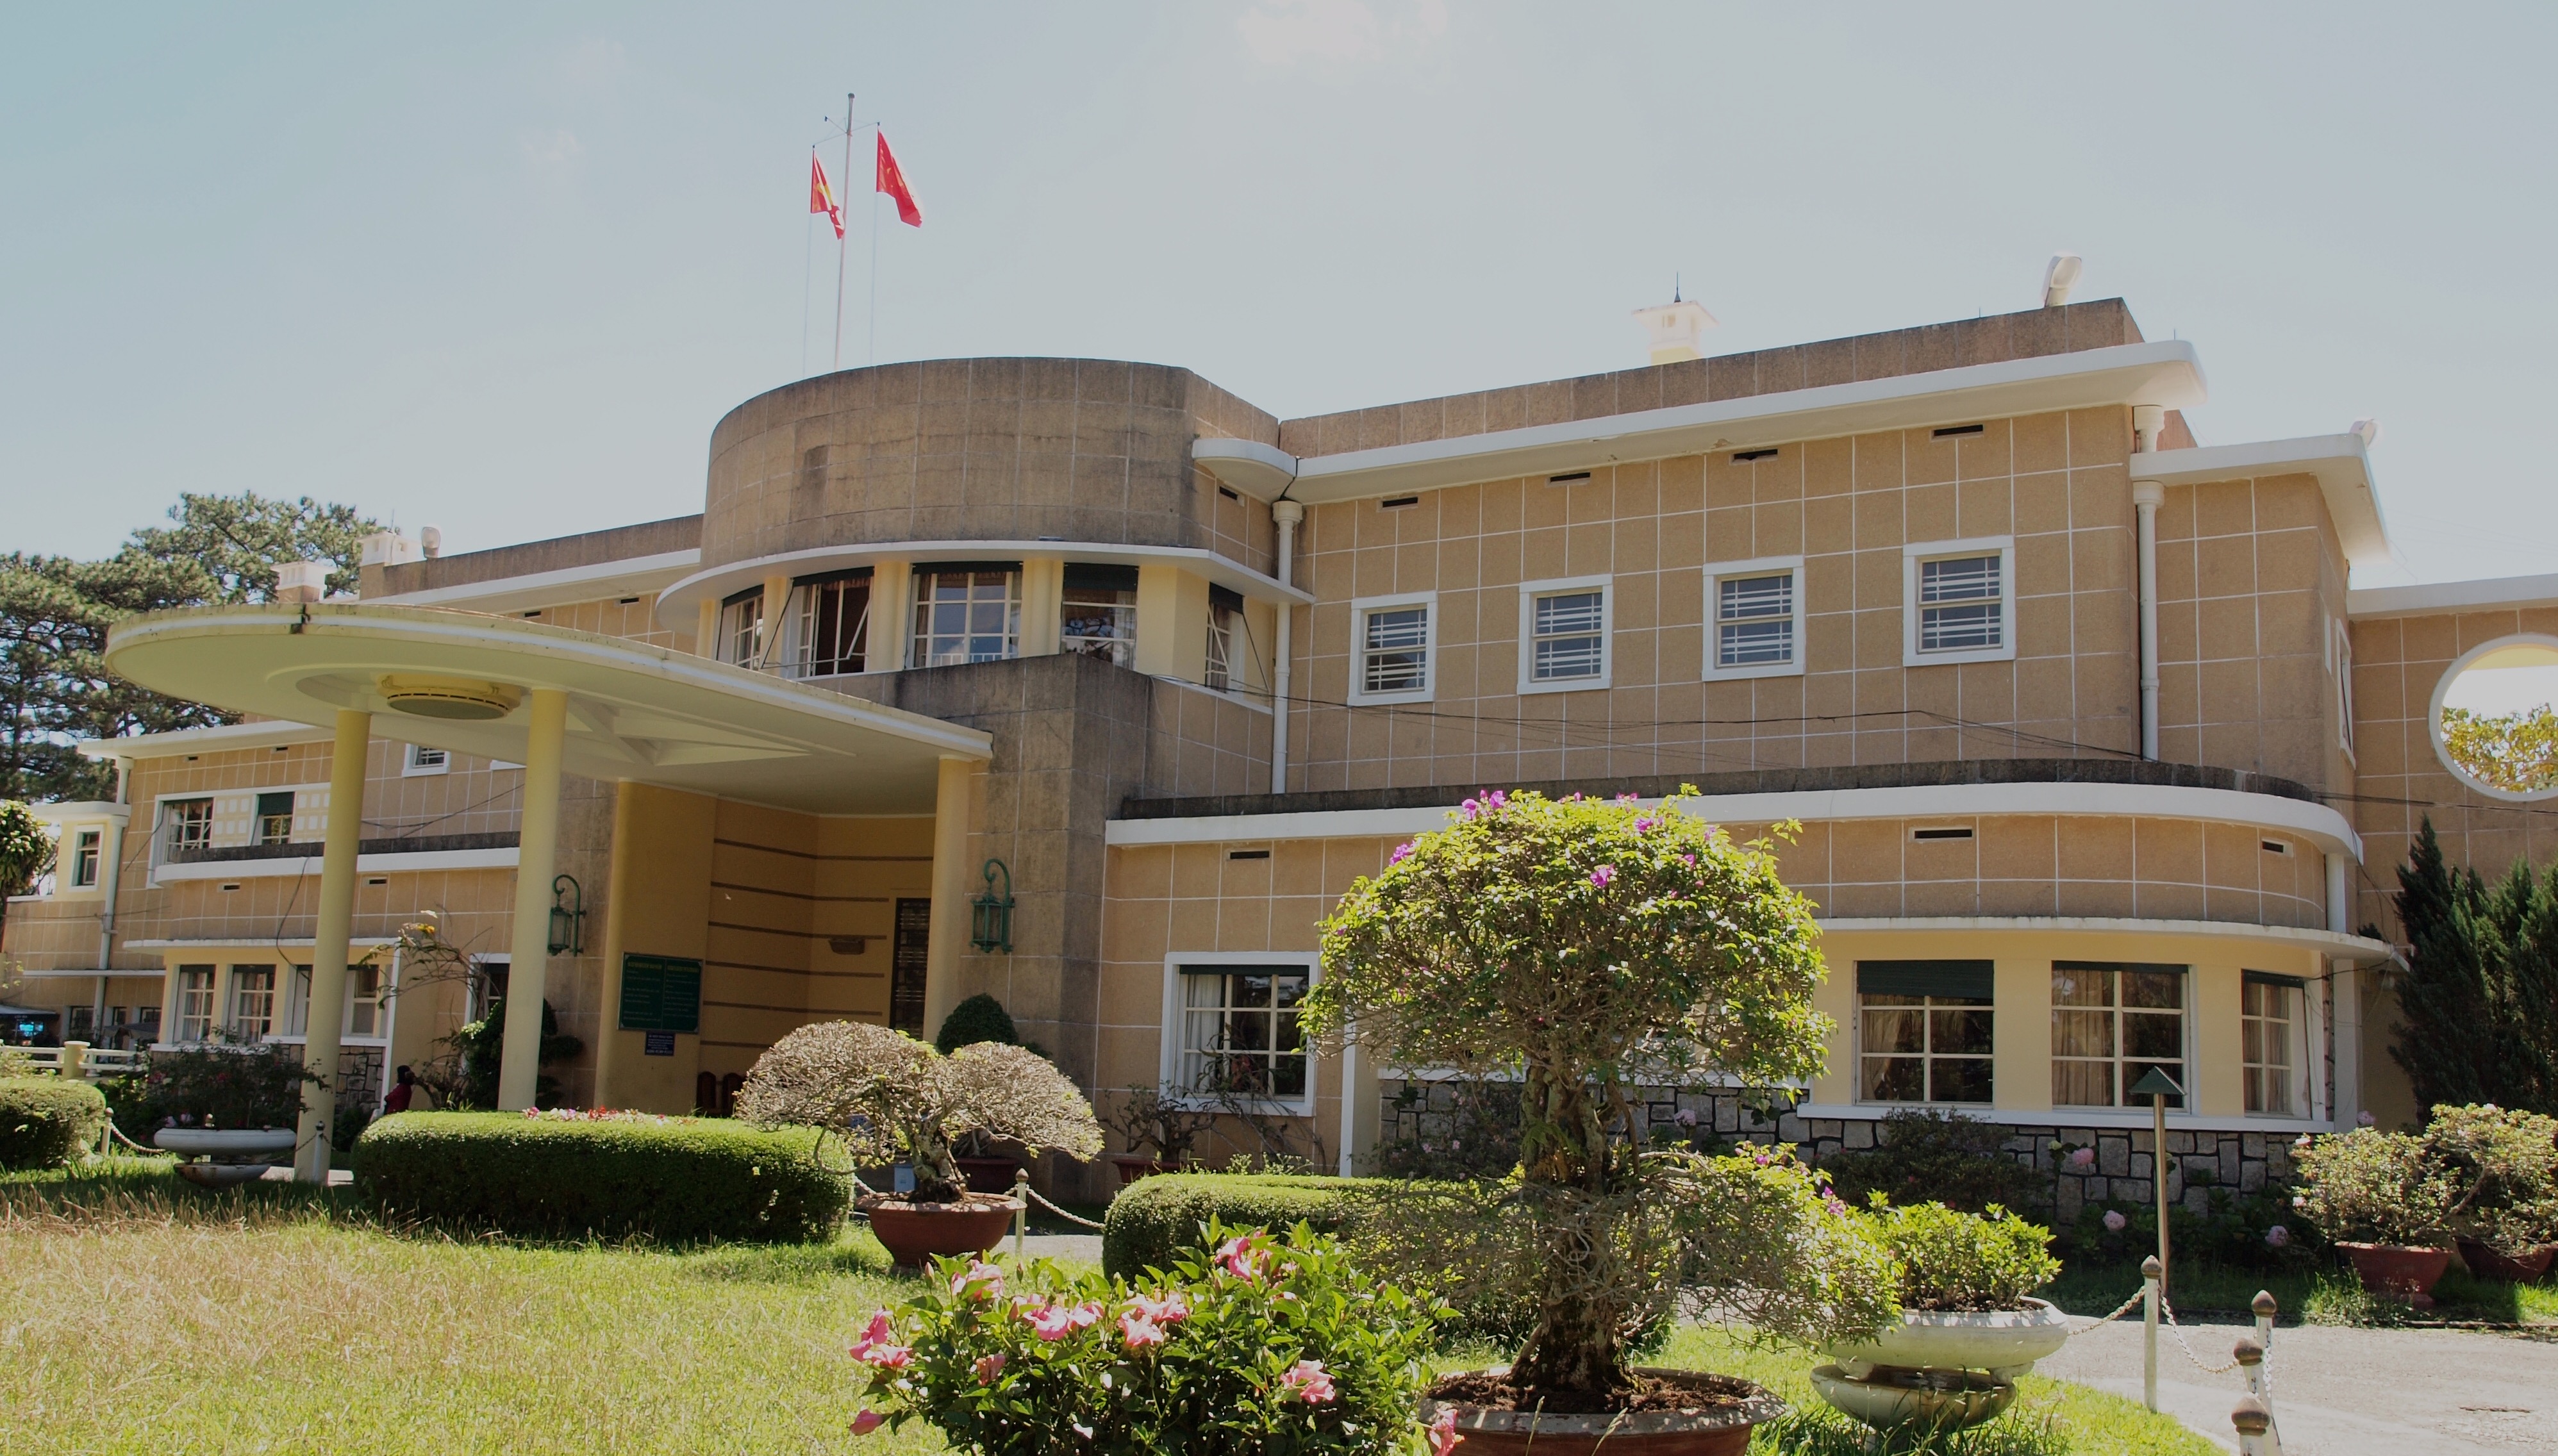
user: text: Lá cờ trên nóc tòa nhà có màu gì?
assistant: text: Đỏ và vàng.

user: text: Có bao nhiêu lá cờ Việt Nam được treo trên nóc tòa nhà?
assistant: text: Hai.

user: text: Lá cờ được treo trên nóc tòa nhà là cờ của quốc gia nào?
assistant: text: Việt Nam.

user: text: Việc treo quốc kỳ trên nóc tòa nhà thể hiện ý nghĩa gì?
assistant: text: Thể hiện chủ quyền quốc gia hoặc sự hiện diện của chính quyền.

user: text: Mô tả kiến trúc của tòa nhà này, đặc biệt là các đặc điểm nổi bật ở lối vào chính và phần nóc tòa nhà?
assistant: text: Tòa nhà có kiến trúc hiện đại với các góc bo tròn, mặt tiền màu be/vàng nhạt kẻ ô vuông. Lối vào chính có mái hiên tròn lớn được đỡ bởi hai cột. Trên nóc phần trung tâm tròn của tòa nhà có hai lá cờ Việt Nam.